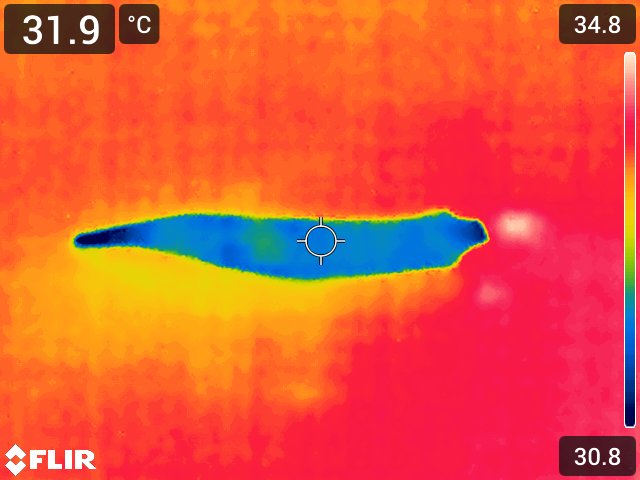
Maturity: adequate_matured